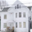
Label: house